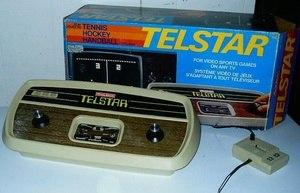
Coleco Telstar est une console de jeu vidéo de première génération produite par la société américaine Coleco et commercialisée à partir de 1976. Originellement, la console était un clone de Pong avant d'être déclinée sous plusieurs variantes.
Cet article présente une liste non exhaustive de consoles de jeux vidéo de première génération. Plus de 900 y sont répertoriées.